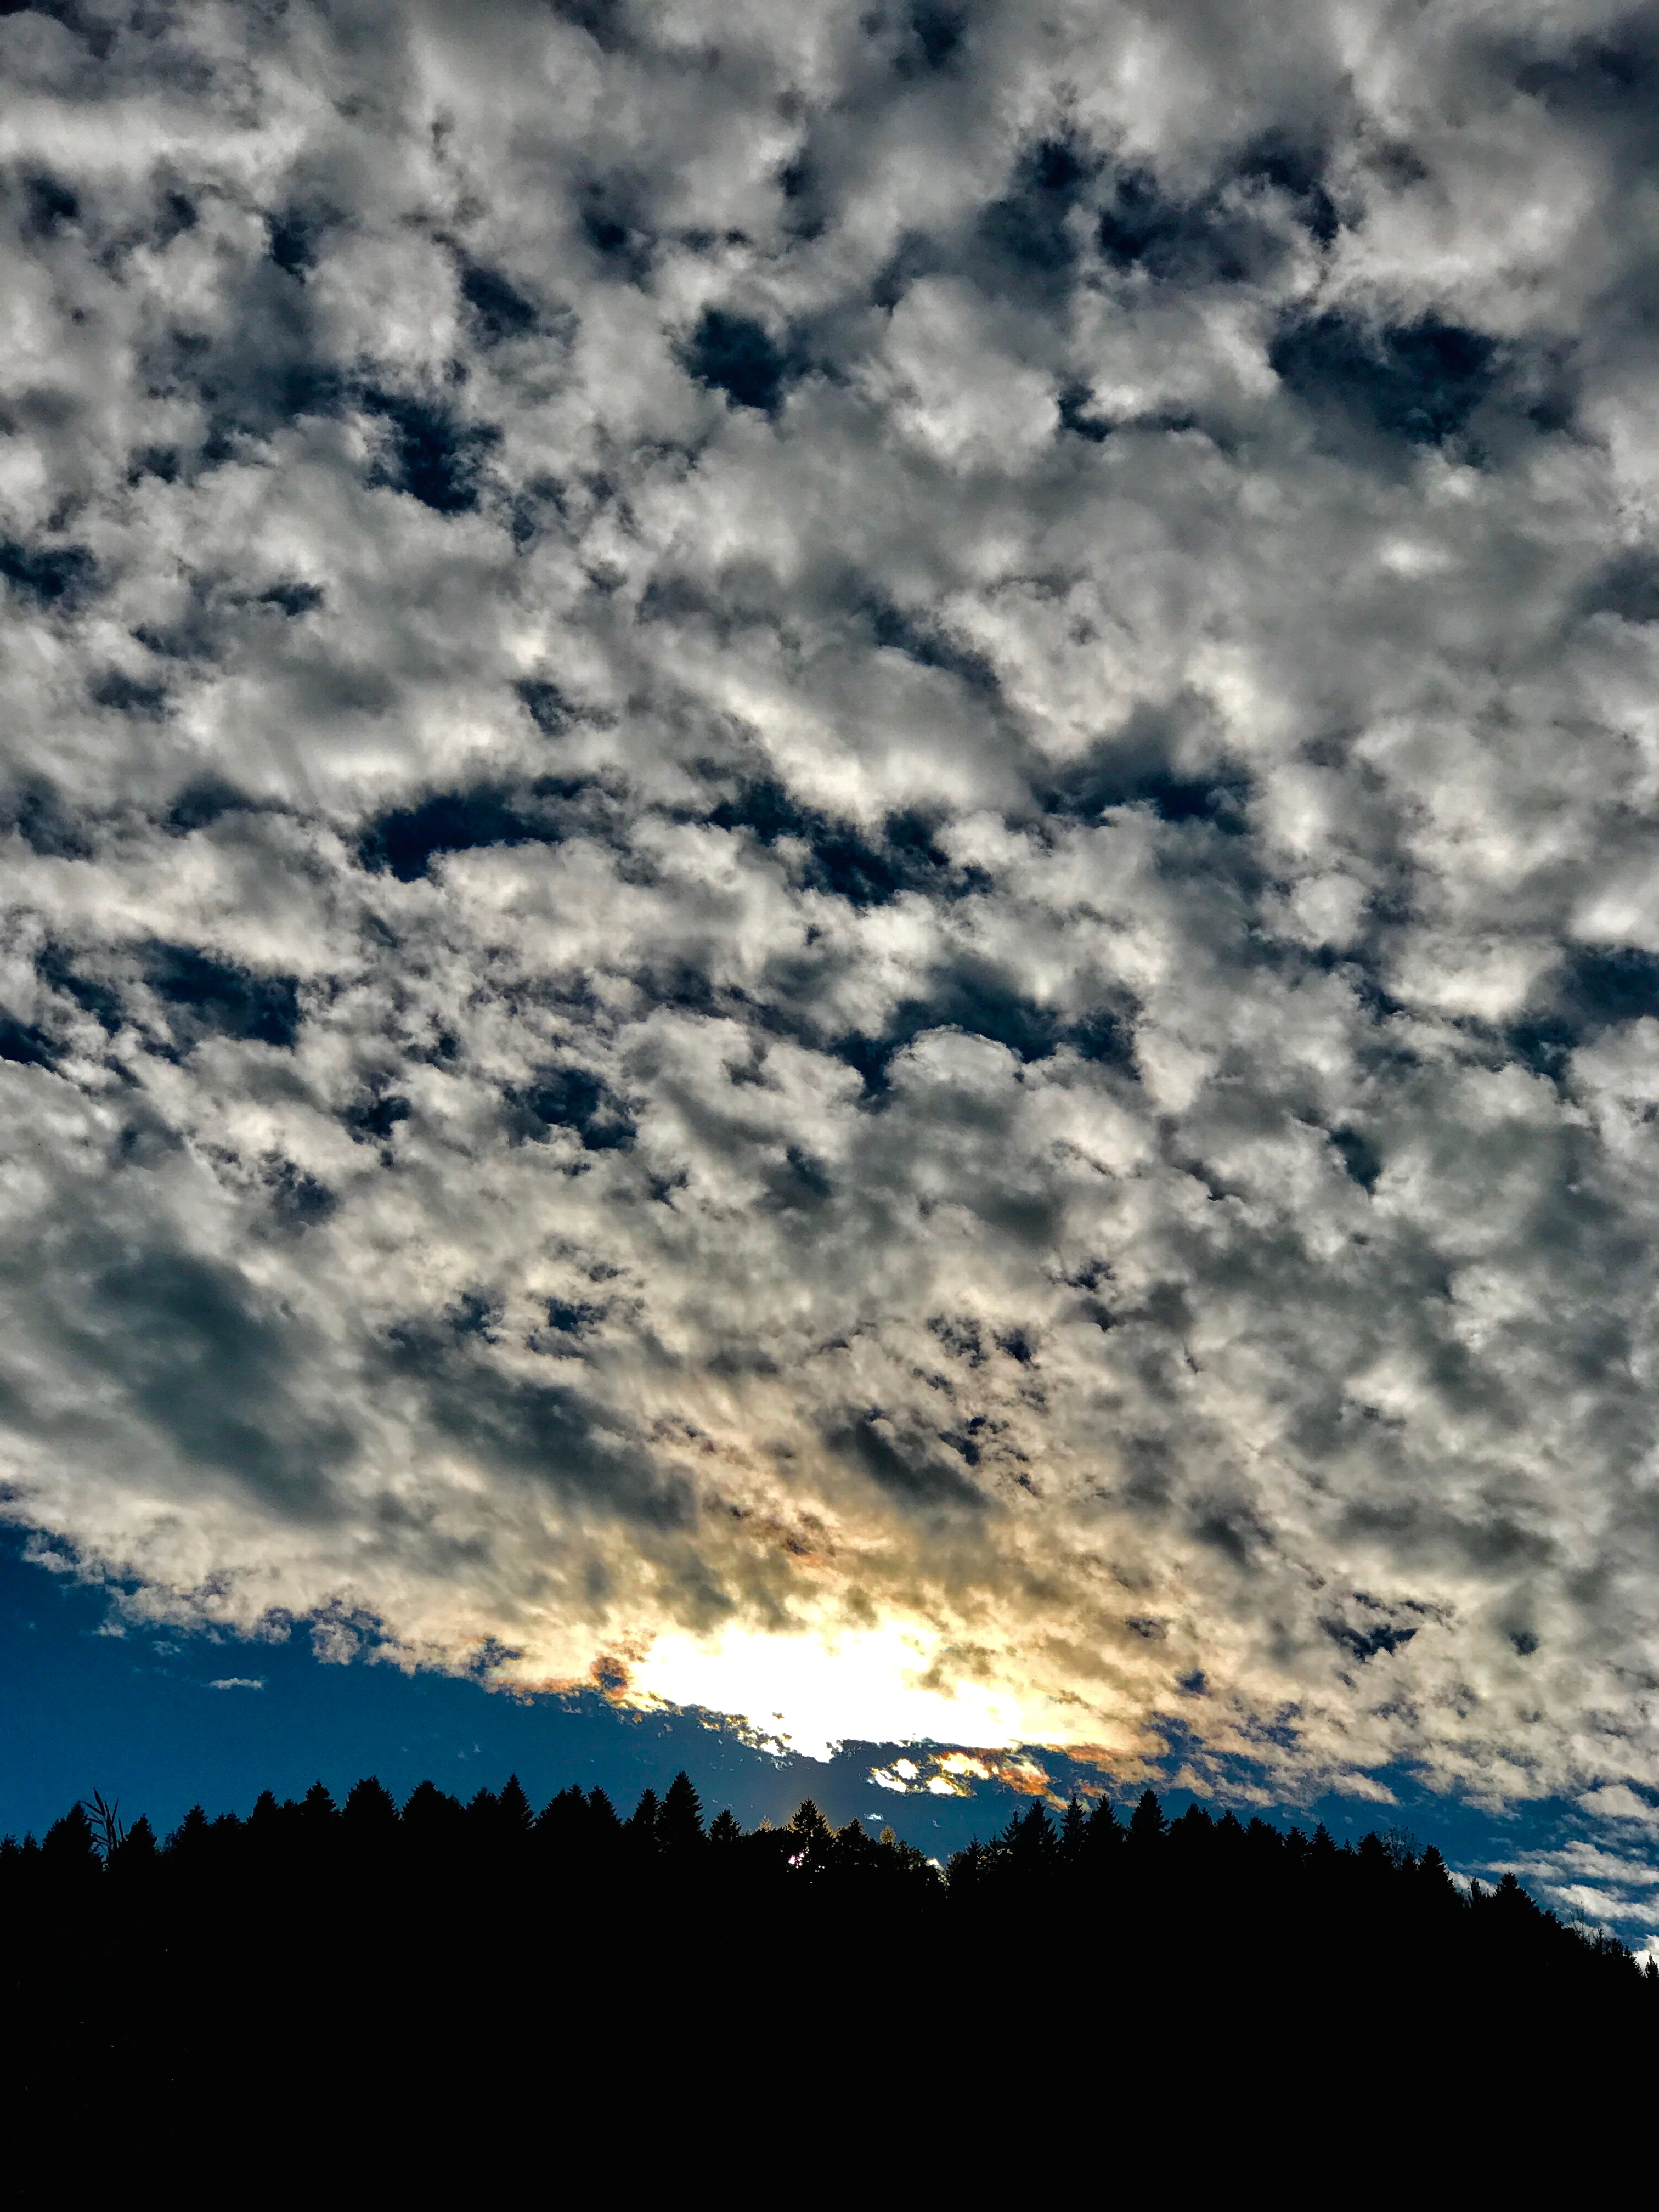
horizon, cloud, black and white, sky, sunlight, atmosphere, dusk, daytime, cumulus, darkness, monochrome, meteorological phenomenon